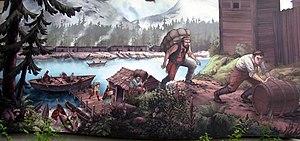
Cet article traite des événements qui se sont produits durant l'année 1827 au Canada.